Grass Eyot

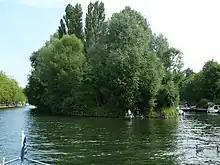
Grass Eyot looking upstream

Grass Eyot is an island in the River Thames in England above Maidenhead Bridge on the reach above Bray Lock, near Maidenhead, Berkshire.